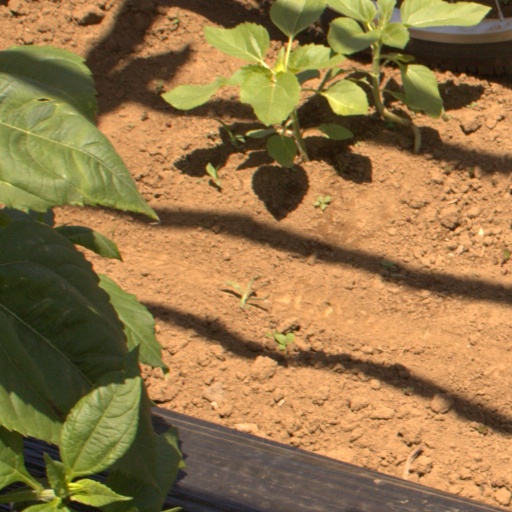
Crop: Jerusalem artichoke